21 Jump Street

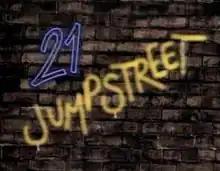

21 Jump Street is an American police procedural drama television series created by Patrick Hasburgh and Stephen J. Cannell for the Fox Broadcasting Company. It aired from April 12, 1987 to April 27, 1991, spanning 103 episodes over five seasons; the final season aired in first-run syndication. The series focuses on a squad of youthful-looking undercover police officers investigating crimes in schools, gangs, and other teenage venues. It was originally going to be titled "Jump Street Chapel", after the deconsecrated church building in which the unit is headquartered, but was changed at Fox's request so as not to mislead viewers into thinking it was a religious program.